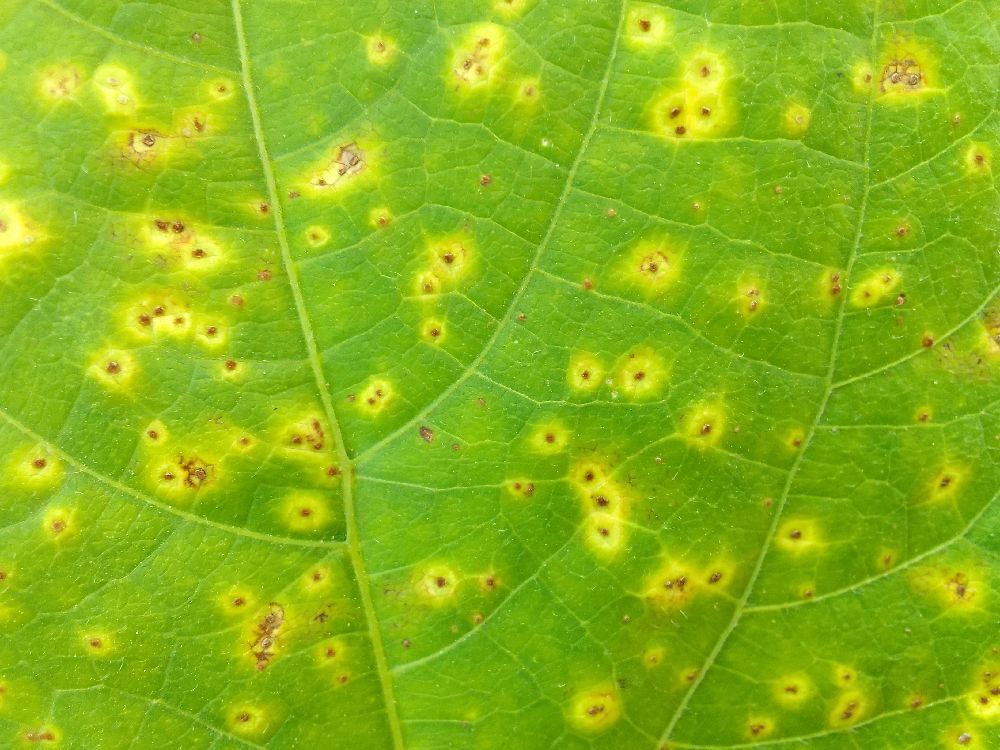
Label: rust